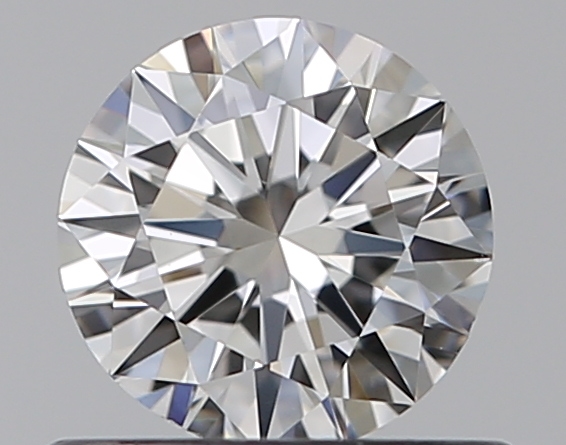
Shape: round
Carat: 0.5
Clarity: VS1
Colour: F
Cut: VG
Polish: VG
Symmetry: VG
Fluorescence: F
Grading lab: GIA
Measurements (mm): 5.03 x 5.08 x 3.12